Radbroke Hall

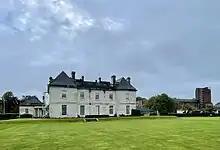

The site was purchased by Barclays from The Nuclear Power Group in 1972. Approximately 1,400 staff were relocated from London to the new site. Today the site is home to the Barclays Technology Centre and mainly focuses on supporting the bank's IT infrastructure.